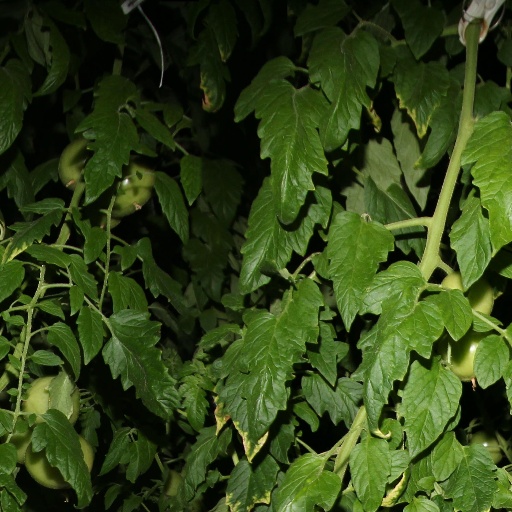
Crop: tomato